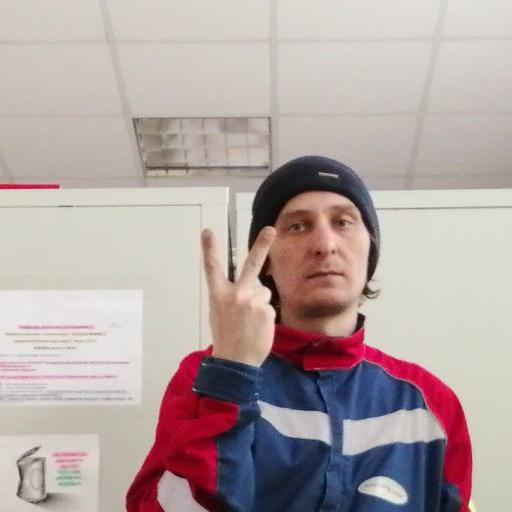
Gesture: peace_inverted